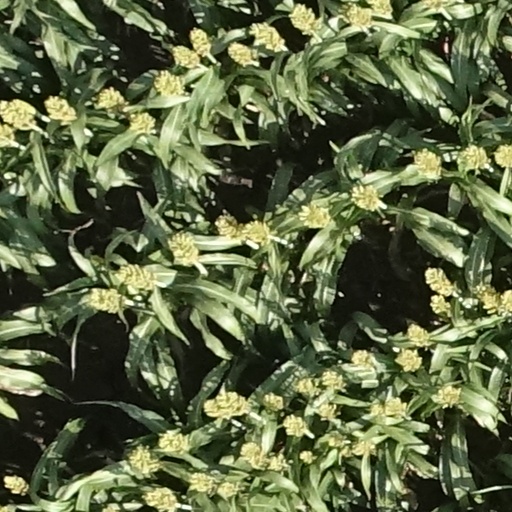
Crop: sorghum